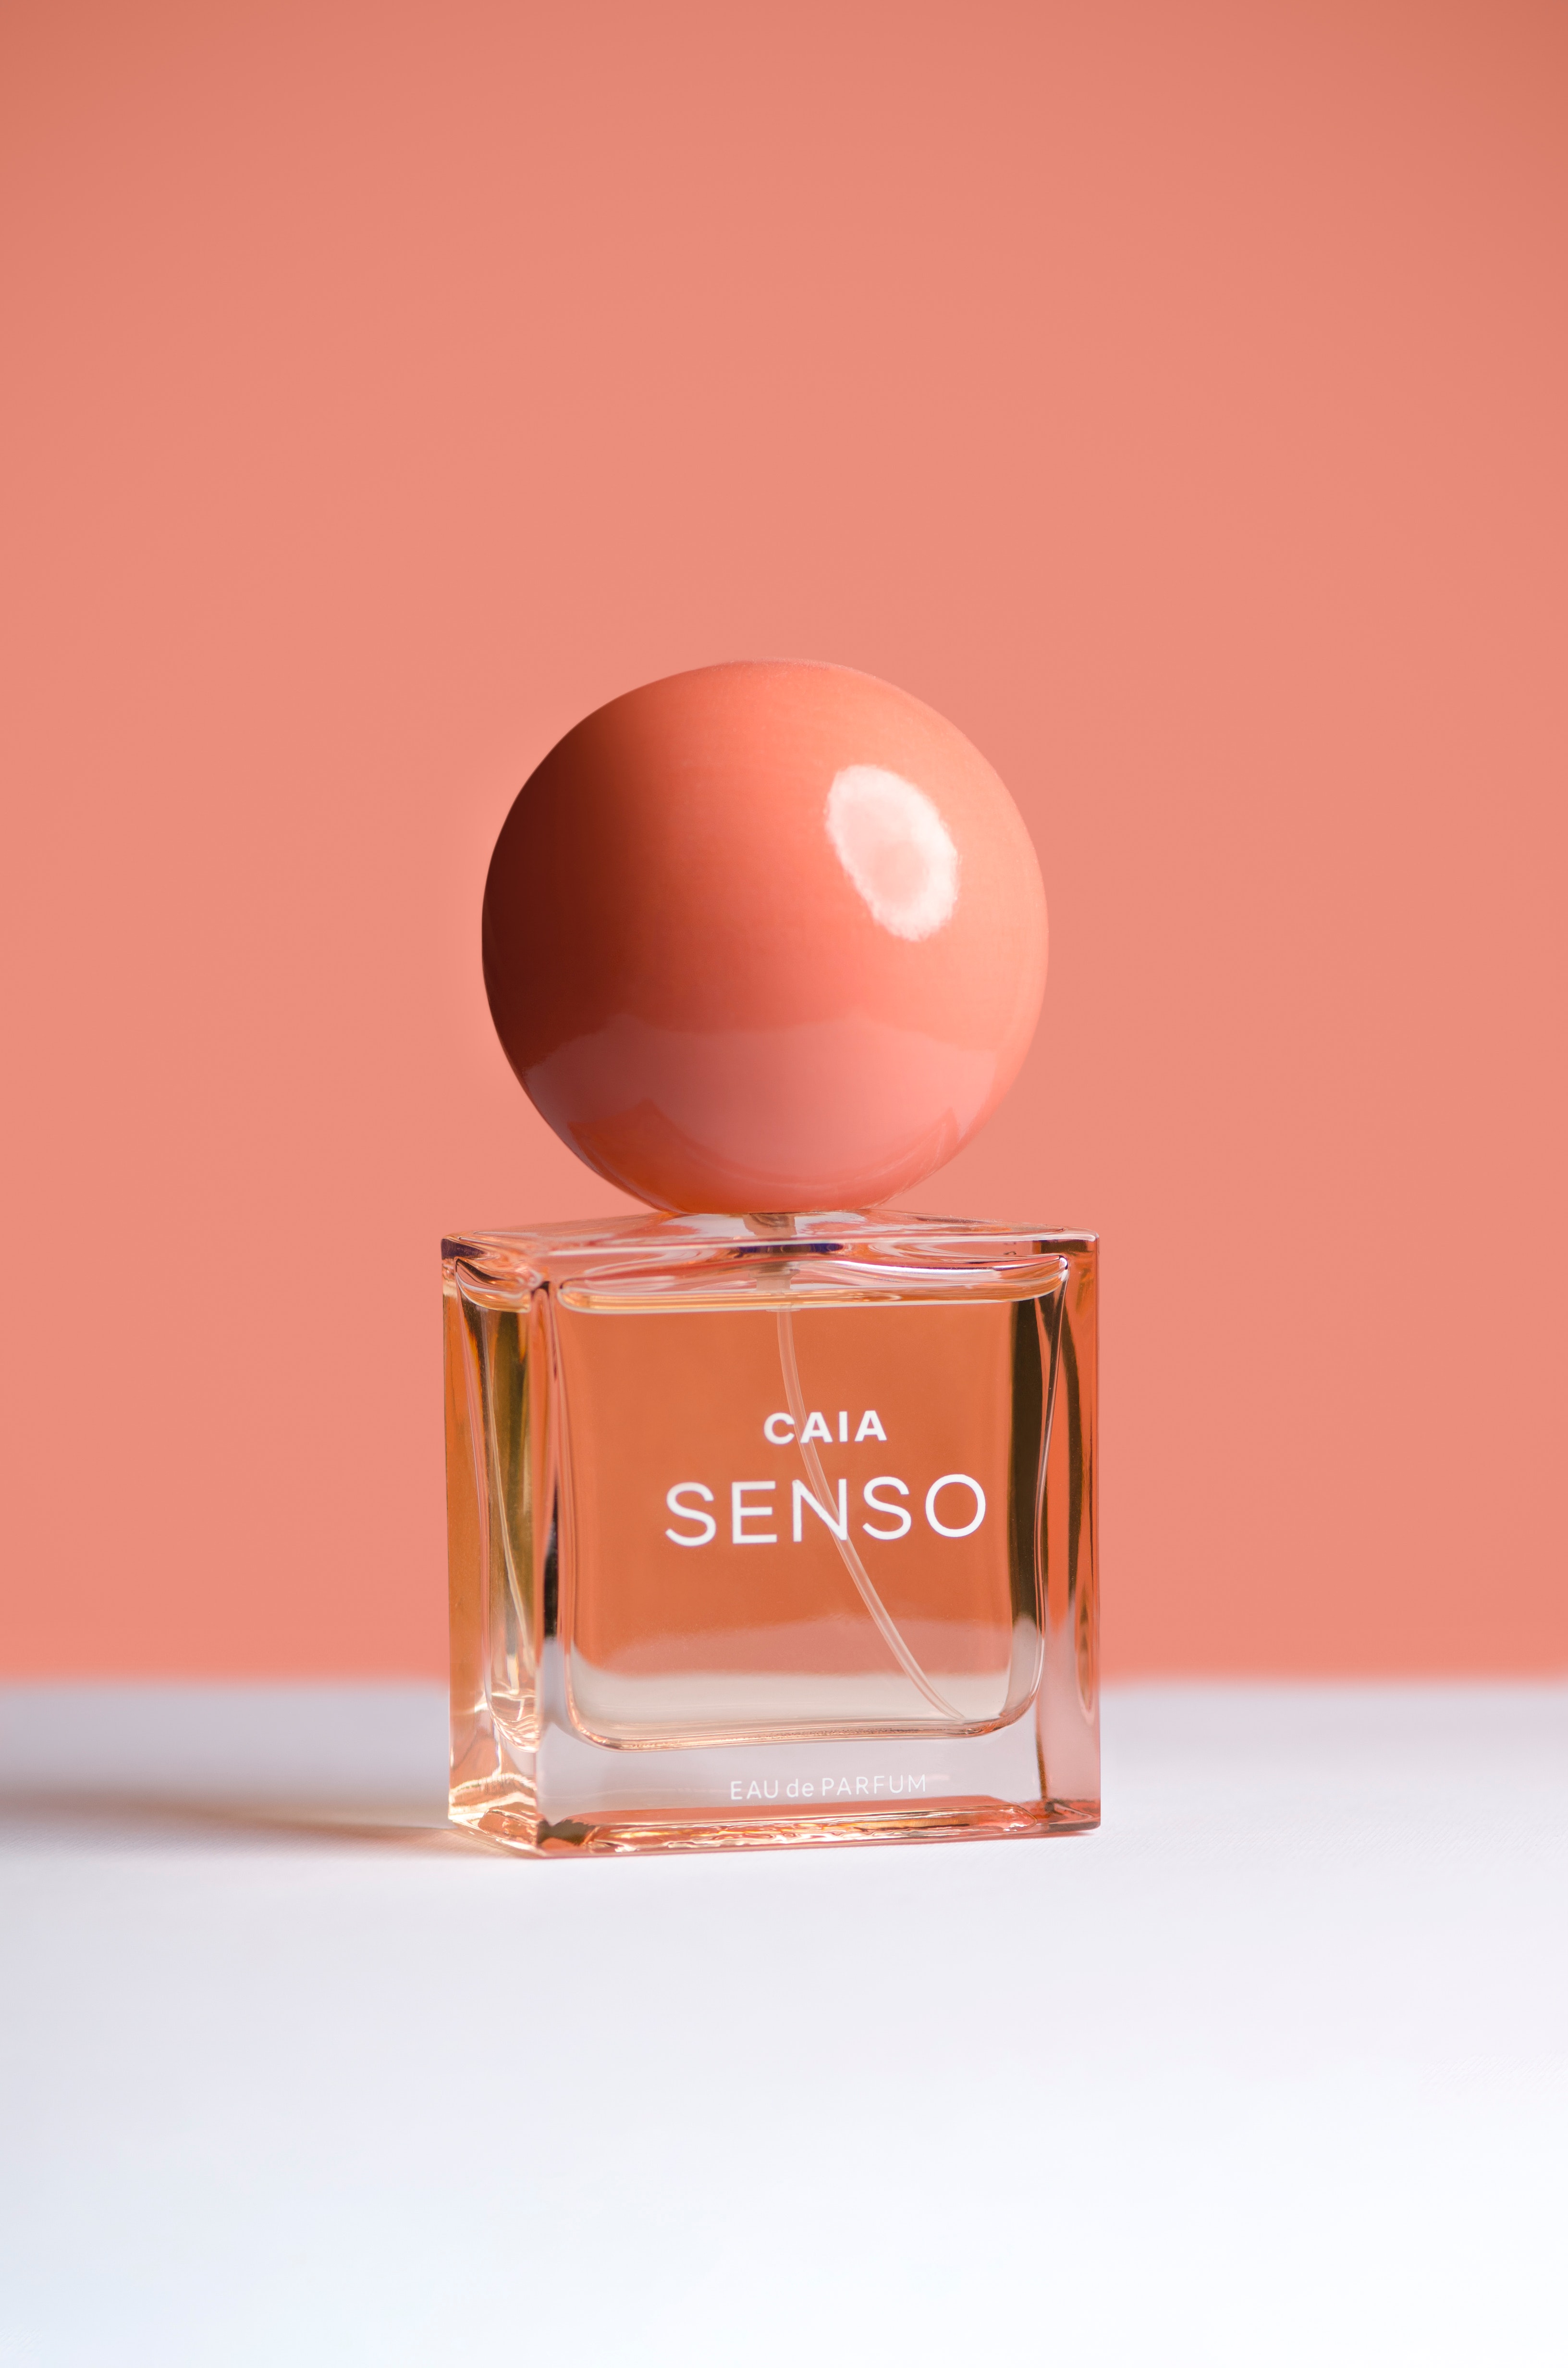
natural, liquid, fluid, amber, orange, rectangle, font, packaging and labeling, Tints and shades, perfume, box, drink, cosmetics, magenta, peach, carton, circle, graphics, glass bottle, logo, brand, art, carmine, liqueur, still life photography, paper product, Transparent material, graphic design, macro photography, Packing materials